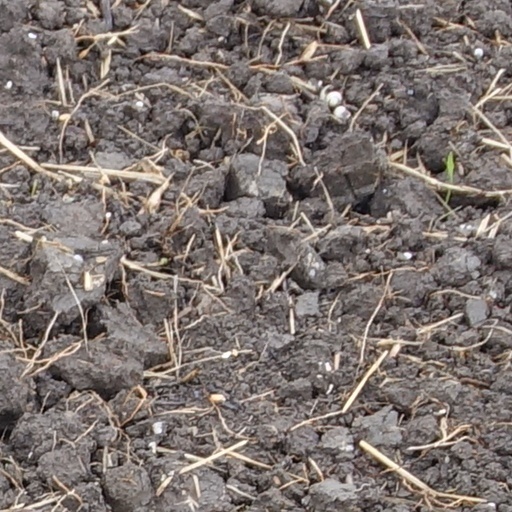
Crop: wheat